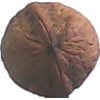
Label: Walnut 1